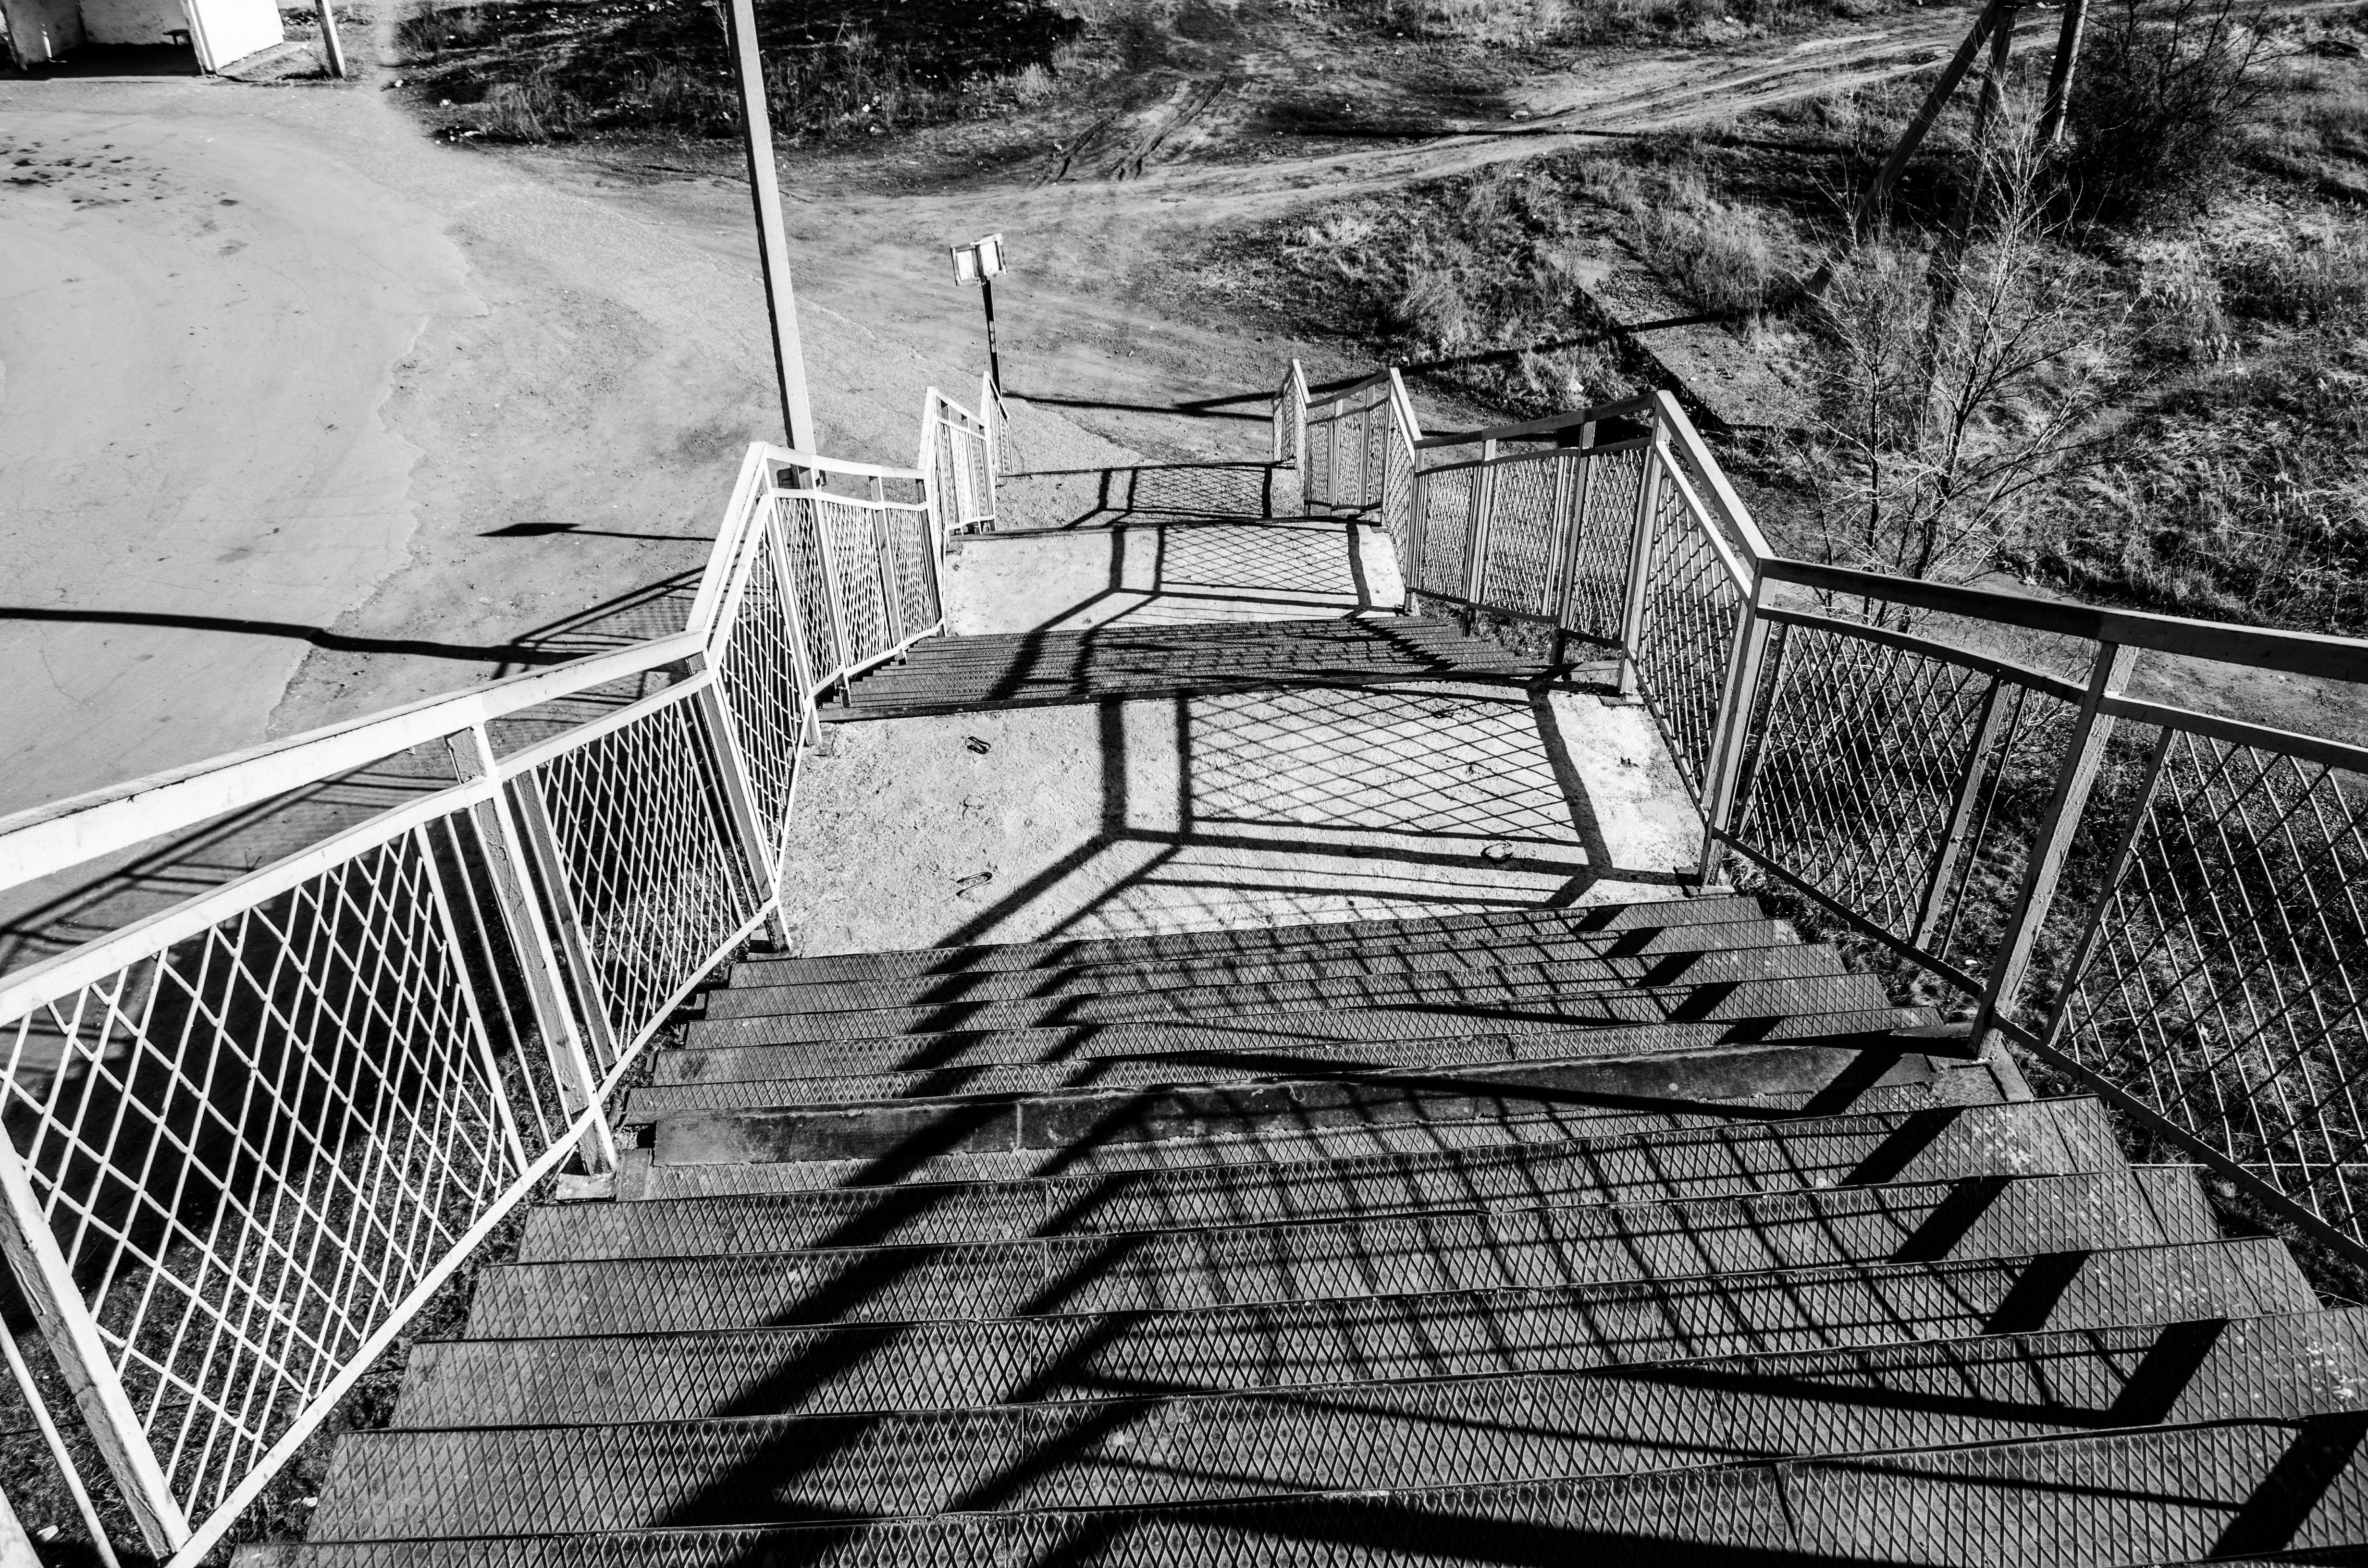
black and white, track, bridge, stair, staircase, steps, railing, stairway, monochrome, descent, waterway, climb, stairs, infrastructure, down, descending, descend, monochrome photography